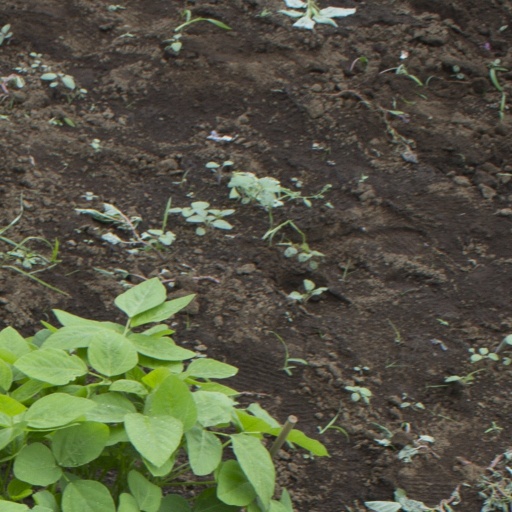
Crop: soybean